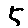
Label: 5